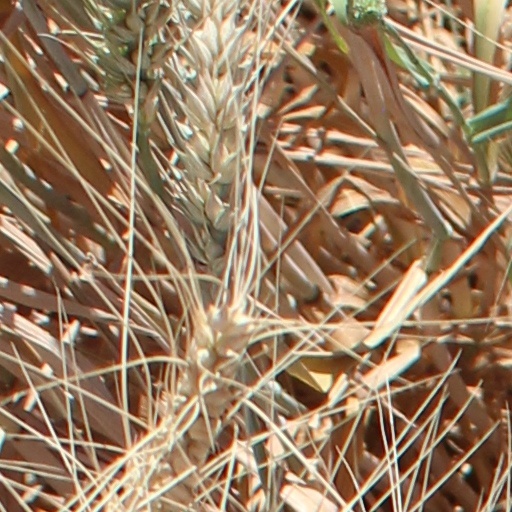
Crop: wheat